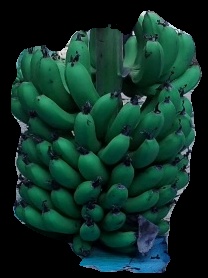
Variety: pachbale
Grade: grade2